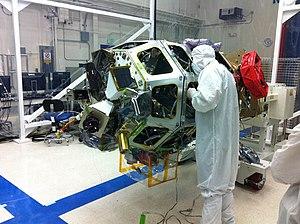
Lunar Atmosphere and Dust Environment Explorer est une mission spatiale de la NASA dont l'objectif principal est l'étude de l'atmosphère ténue et de la poussière de la Lune en suspension. Pour remplir cette mission, l'agence américaine place la sonde spatiale en orbite autour du satellite de la Terre à une altitude très basse pour une mission de 100 jours afin que ses instruments puissent déterminer la composition de l'atmosphère de la Lune et les caractéristiques de la poussière lunaire en suspension à proximité de notre satellite. LADEE est une sonde spatiale de petite taille et à coût réduit qui emporte trois instruments scientifiques comprenant un analyseur de poussière, un spectromètre de masse et un spectromètre fonctionnant en ultraviolet et en lumière visible. La sonde emporte également un système expérimental de communications par laser qui doit contribuer à valider l'utilisation de cette technique dans le cadre des missions interplanétaires. LADEE est lancé par un lanceur Minotaur V depuis le site de Wallops Island le 7 septembre 2013. Il s'agit du premier tir de ce lanceur léger dans cette configuration qui comporte un étage supplémentaire.
Cette page présente la chronologie des événements qui se sont produits durant l'année 2013 dans le domaine de l'astronautique.